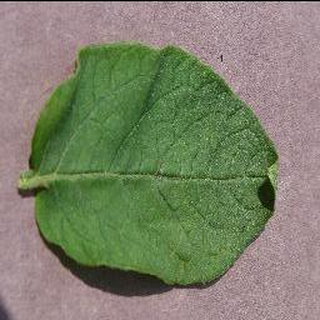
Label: healthy_potato